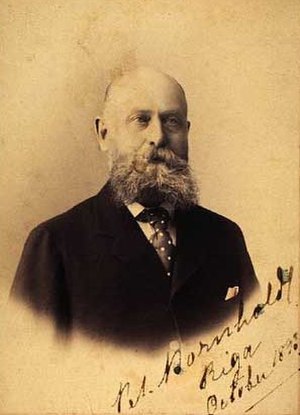
Peter Bornholdt
Niels Peter Anton Bornholdt var en dansk handelsagent og godsejer, far til Vera Creagh-Bornholdt og Magnus de Creagh-Bornholdt.